St Helens R.F.C.

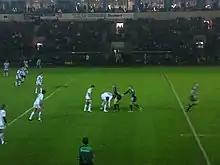
St Helens against Widnes Vikings in the pre-season 2010 Karalius Cup

Mick Potter was announced as the successor to Anderson, which received many plaudits from the St. Helens fans and the European game as a whole, as the year previous he had led the Catalans Dragons to a record—high third—placed finish in the league. On 9 August 2009, St Helens reached a record ninth consecutive Challenge Cup semi—final, where they were beaten by 24 points to 14 by the Huddersfield Giants. This prevented Saints from reaching the final at the new Wembley Stadium for a third successive time and from winning the cup for a fourth time running. This defeat naturally came as a shock to the St Helens faithful, after so often in the last 15 years seeing the team reach the pinnacle of this competition and go on to win the cup. It was from here that the criticism began, and questions were raised particularly of his tactics and his activity (or lack of) in the transfer market.